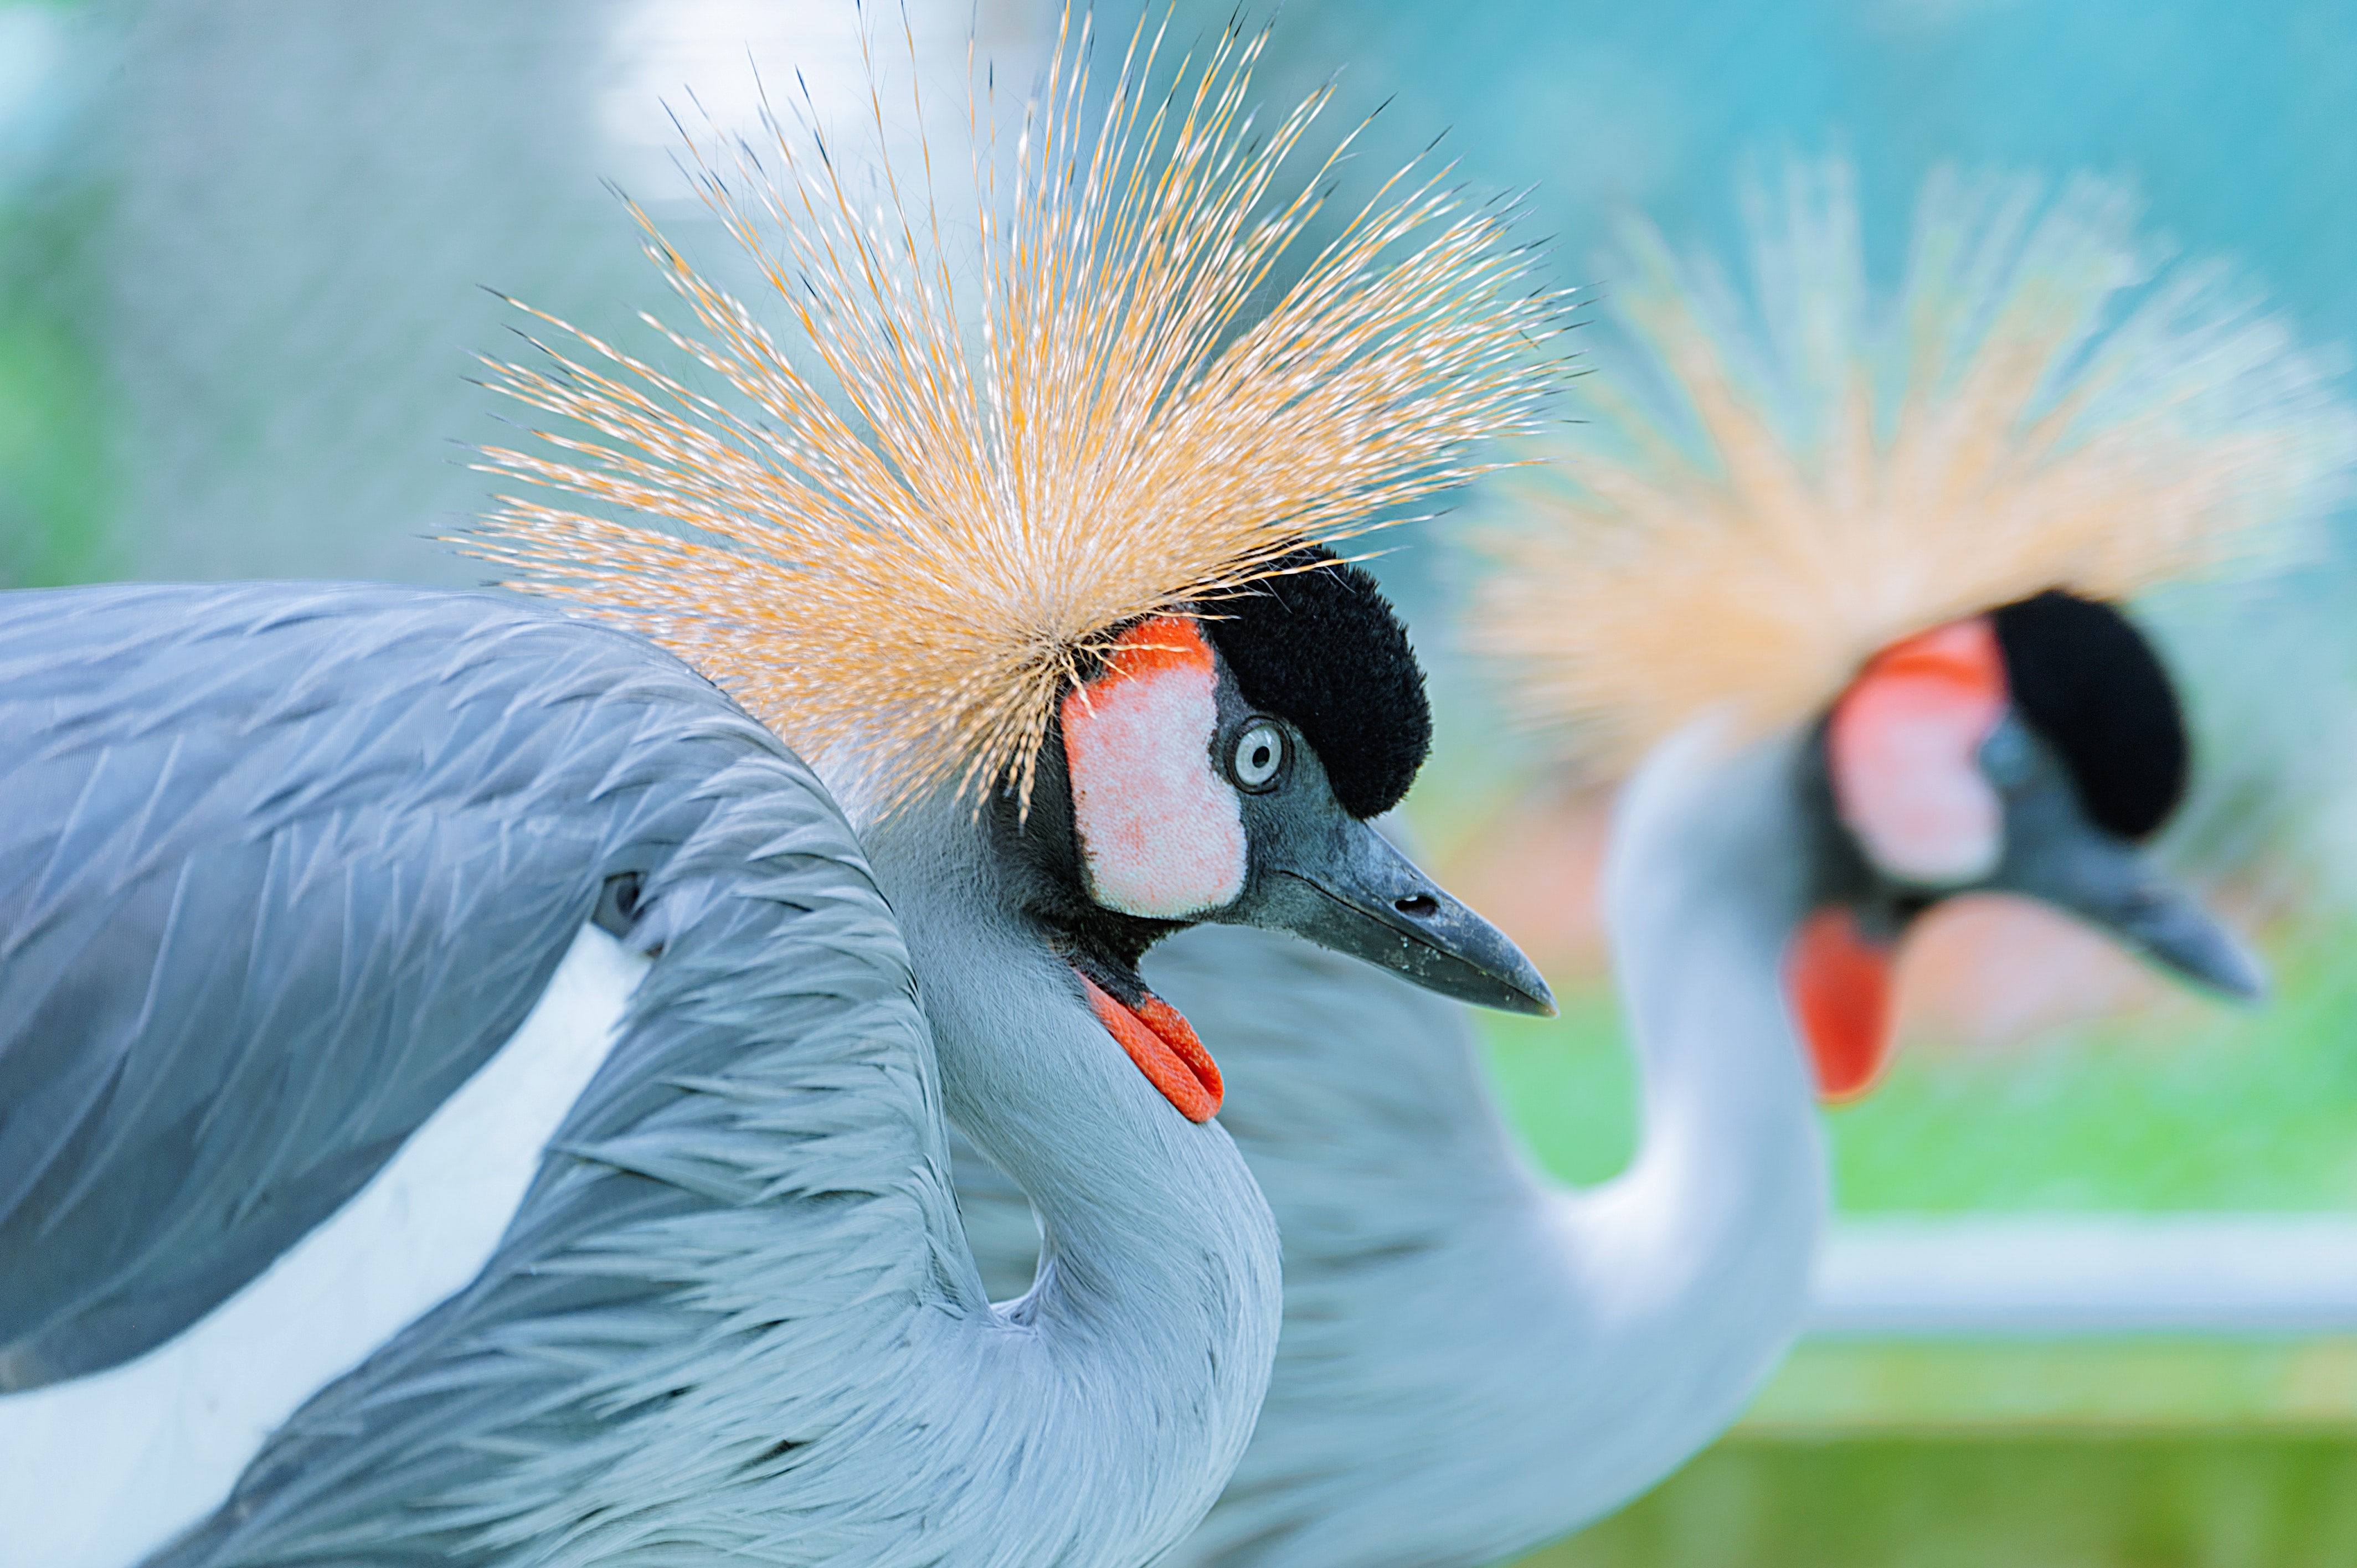
bird, vertebrate, beak, crane like bird, wildlife, organism, close up, crane, feather, photography, plant, zoo, water bird, wing